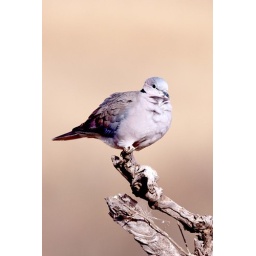
Ring-necked Dove (Streptopelia capicola) sitting on a tree stump in Masai Mara